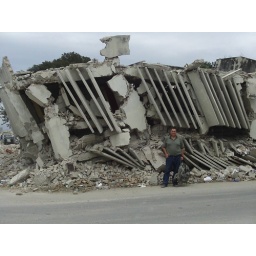
Bread of Compassion founder Joseph Sapienza standing in front of a office building destroyed in the earthquake in down town Port-au-Prince.